Eugène Scribe

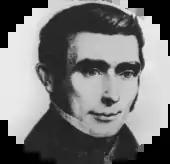
dark-haired, clean-shaven young white man in early 19th-century costume

Although he was conscientious in his studies, Scribe's ambition was to write for the theatre, and when his mother died in 1807 he turned from the law, and together with his former classmate Germain Delavigne he set his sights on a theatrical career. His first piece, a one-act vaudeville , was produced anonymously at the Théâtre des Variétés in January 1810 and was a failure. Numerous other plays, written in collaboration with Delavigne and others, followed; but for the next five years Scribe earned little from the theatre and was reliant on his inheritance. He had modest successes with "Les Derviches" (1811) and "L'Auberge", (1812), both written with Delavigne for the Théâtre du Vaudeville. In 1813 he wrote the first of three melodramas, of which the third, , did reasonably well at the Théâtre de la Porte Saint-Martin. In the same year he wrote his first opera libretto, for Luc Guénée's opéra comique .